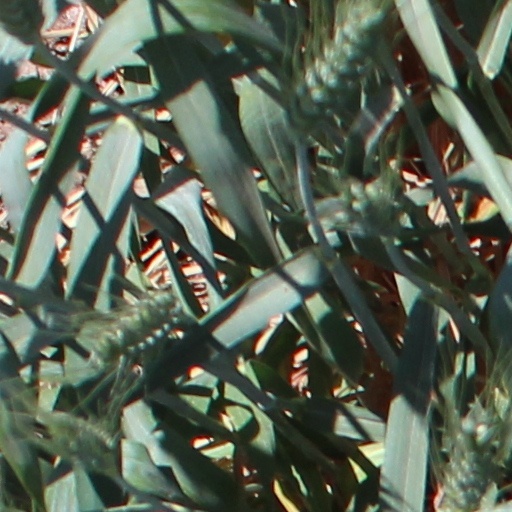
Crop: wheat